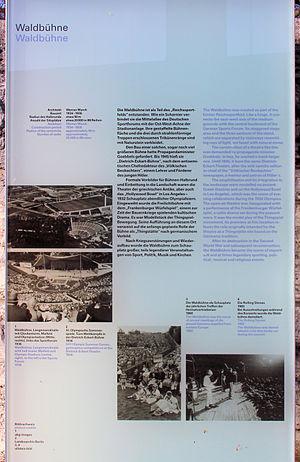
Le parc olympique de Berlin se trouve à la périphérie ouest du quartier de Westend, dans l’Ouest berlinois, au sein de l’arrondissement de Charlottenburg-Wilmersdorf.